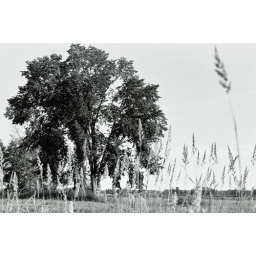
tree in field